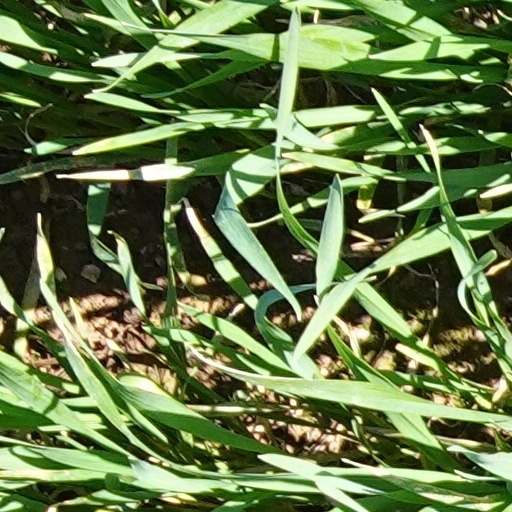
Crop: wheat